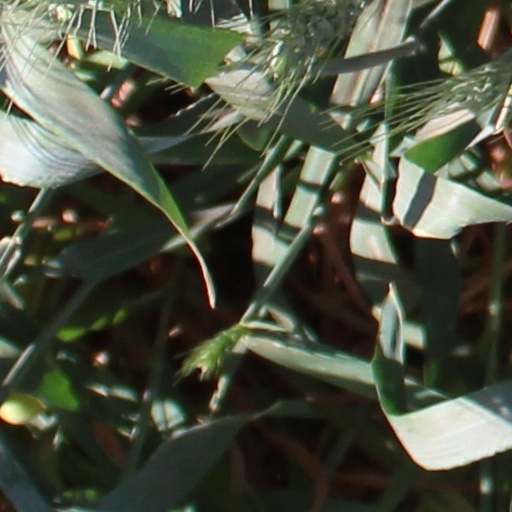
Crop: wheat